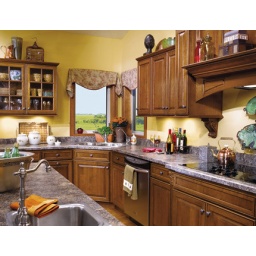
The kitchen cabinetry was created with Woodfield door style in Cherry finished in Toffee with Chocolate glaze.